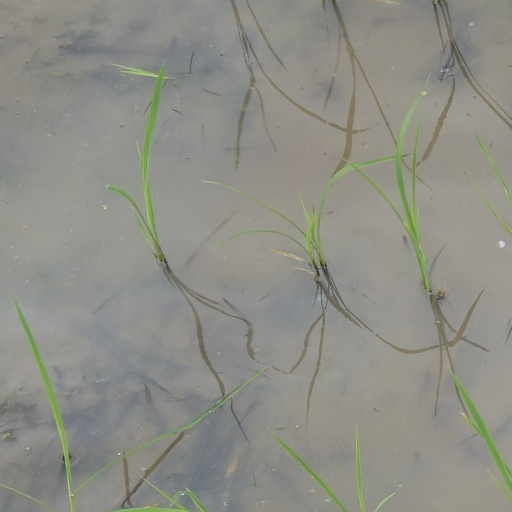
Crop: rice